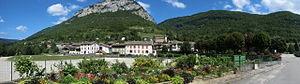
Argis est une commune française située dans le département de l'Ain en région Auvergne-Rhône-Alpes. Ses habitants sont appelés les Argissiens et les Argissiennes.